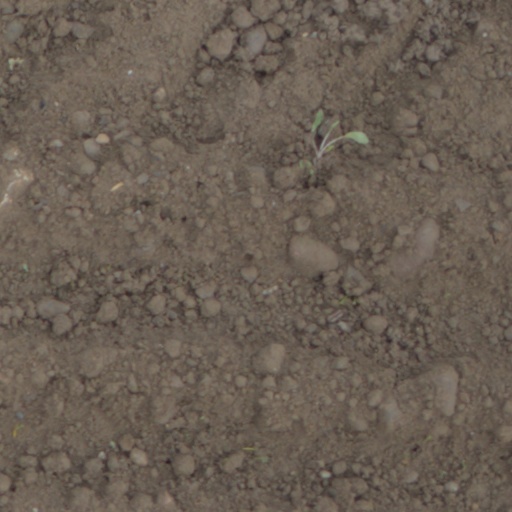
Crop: wheat